Qatar

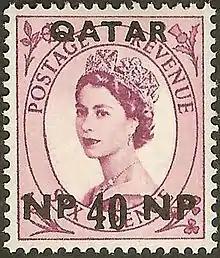
A British Wilding series stamp, issued 1 April 1957, and overprinted for use in Qatar

By the Anglo-Ottoman Convention of 1913, the Ottomans agreed to renounce their claim to Qatar and withdraw their garrison from Doha. With the outbreak of World War I however, nothing was done to carry this out, and the garrison remained in the fort at Doha, although its numbers dwindled as men deserted. In 1915, with the presence of British gunboats in the harbour, Abdullah bin Jassim Al Thani (who was pro-British) persuaded the remainder to abandon the fort, and when British troops approached the following morning they found it deserted.